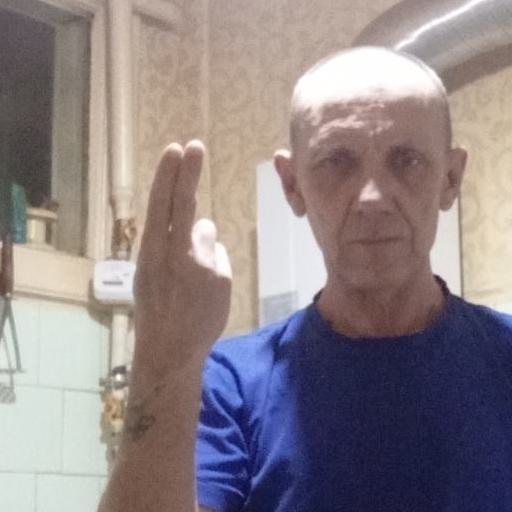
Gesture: two_up_inverted